Gotye

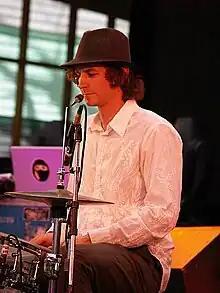
Gotye at the Golden Plains Festival 2007

In 2007, De Backer won the ARIA for best male artist. As a result of the publicity of the nomination, "Like Drawing Blood" re-entered the ARIA albums chart at No. 36, surpassing the previous peak of No. 39. Also, "Mixed Blood" debuted on the ARIA albums chart at No. 44. Both of these entries came the first week after the ARIA Awards. In 2008, "Like Drawing Blood" won iTunes album of the year in the UK.